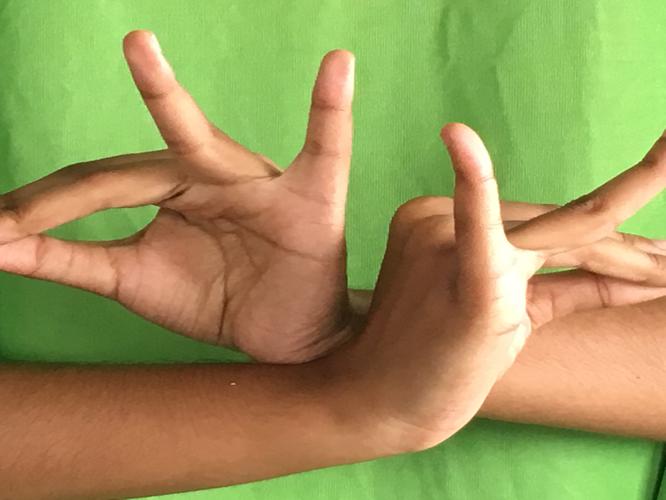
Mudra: Katakavardhana
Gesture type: double_hand